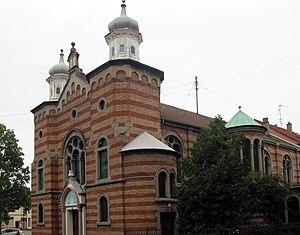
Synagogue de Saint-Louis, côté sud-ouest